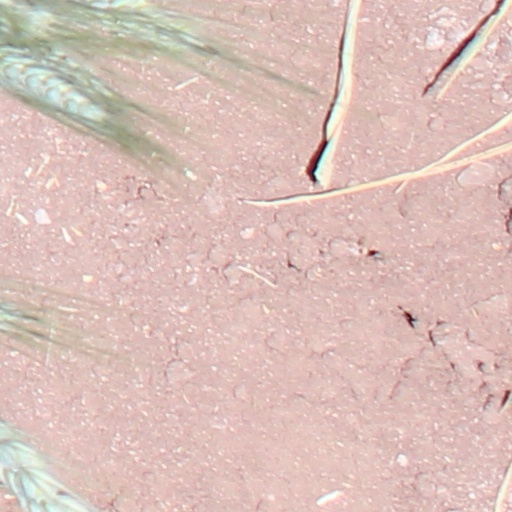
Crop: wheat